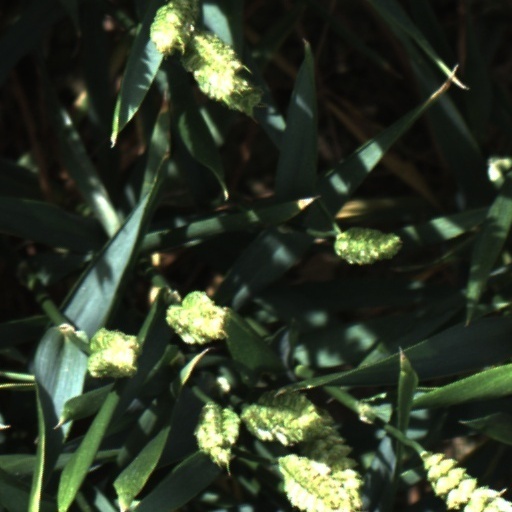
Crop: wheat